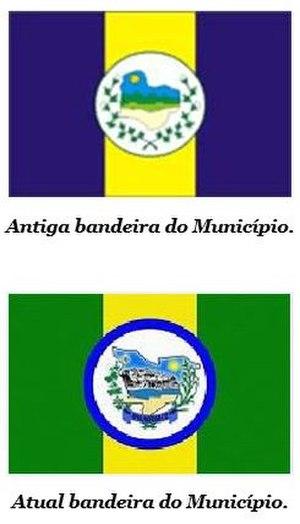
Ipaumirim est une municipalité brésilienne de l’État du Ceará. En 2010, elle compte 12 014 habitants.